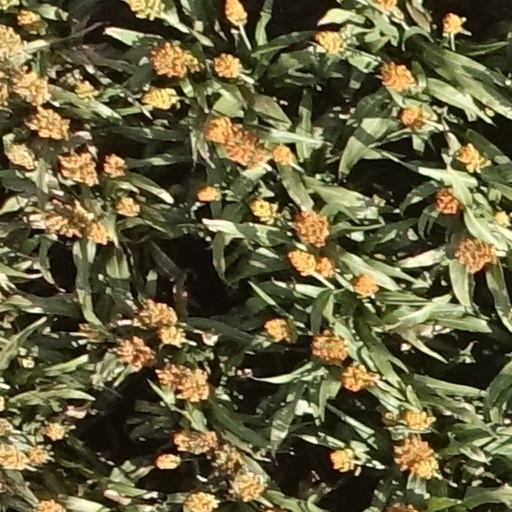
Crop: sorghum